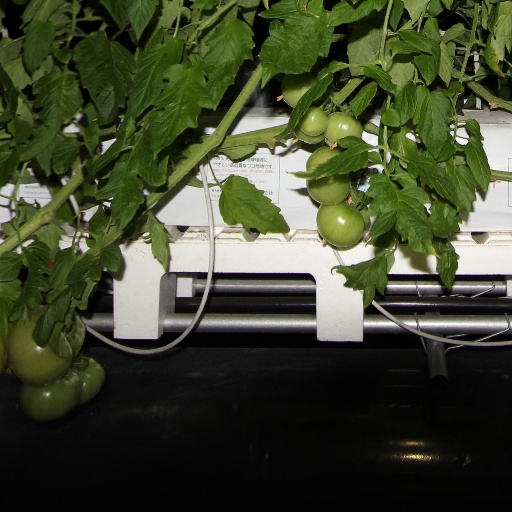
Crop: tomato